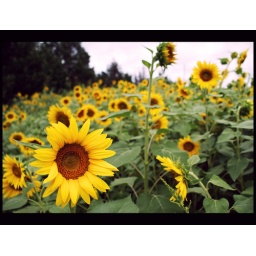
I saw this field of sunflowers by the highway and had to stop and try a shot or two.